Chief Joseph Trail Ride

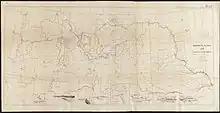
Map of the original Nez Perce Indian campaign

The trail ride follows where Chief Joseph led the Nimiipuu while fighting the U.S. Cavalry to prevent being put on a reservation. The trail goes through Washington, Idaho, Wyoming, Montana, and Canada. The trail begins in Wallowa Valley, Washington and ends in Bear Paw Mountains, Montana. The trip lasted from June to October, 1877. The Nimiipuu were trying to reach the Canadian border. The Nimiipuu were eventually overwhelmed by the U.S. Cavalry in Bear Paw Mountains. The original ride consisted of Native American men, women, and children.